Question: Please indicate a possible affordance area of the bicycle that can be used for sitting on
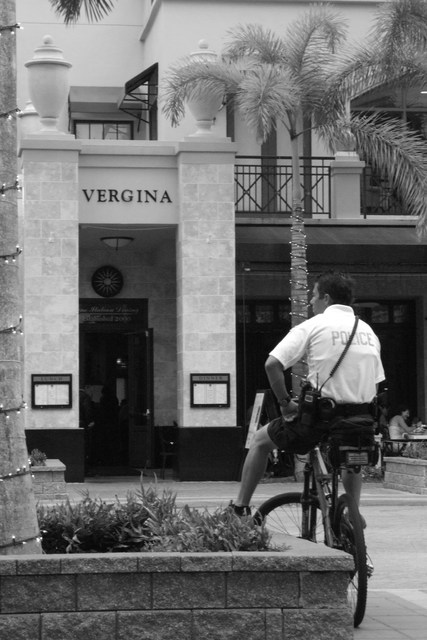
Answer: [315.864, 398.034, 380.936, 474.326]